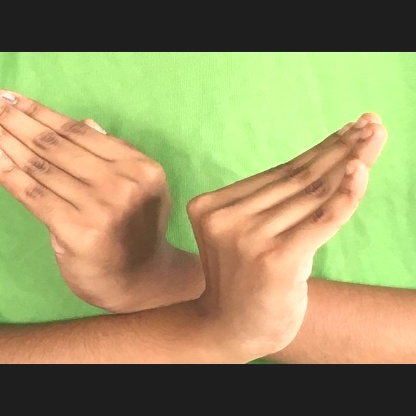
Mudra: Nagabandha